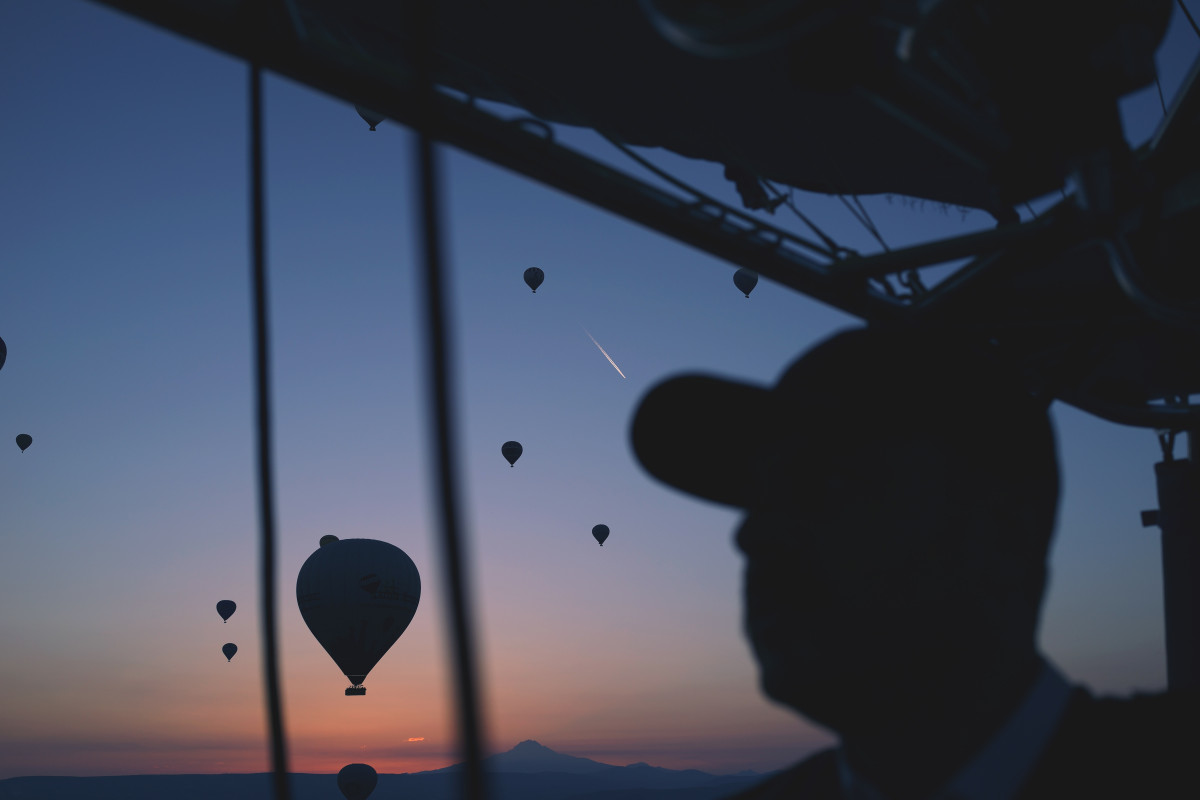
Tags: sky, sunset, hot air balloon, reflection, hot air, darkness, blue, street light, lighting